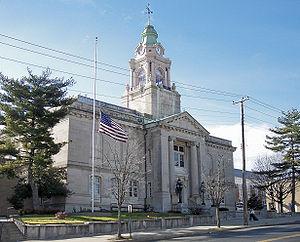
La ville de Bridgeton est le siège du comté de Cumberland, situé dans le sud-ouest de l'État du New Jersey, aux États-Unis.